Molly Pearson

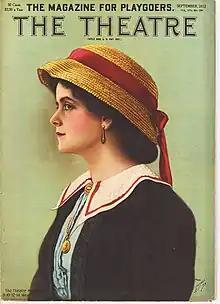
Molly Pearson as "Bunty" on the cover of "The Theatre".

Mary Elizabeth "Molly" Pearson (19 August 1875 – 29 January 1959) was a Scottish stage actress of the early 20th century. She was born in Edinburgh to parents Mandell Pearson (1844-1880) and Amelia "Emily" Rosalie Hilliard (1846-1928).